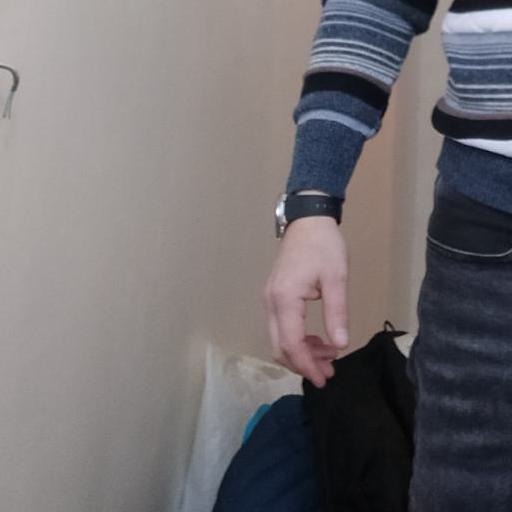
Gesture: no_gesture